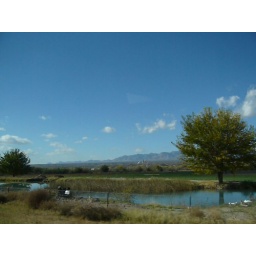
Beautiful lake and trees in Southern Arizona. We do have some water here!